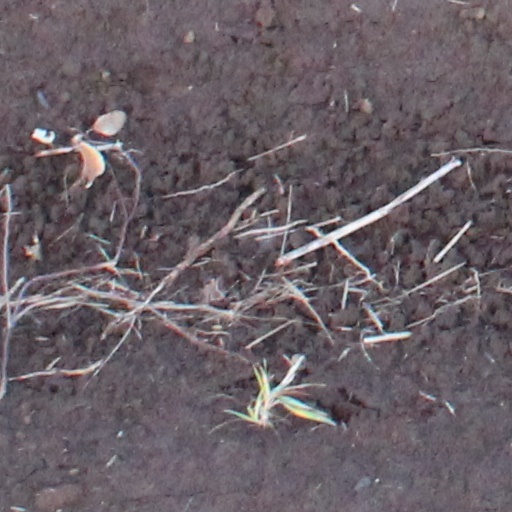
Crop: wheat